Wicked Trapper

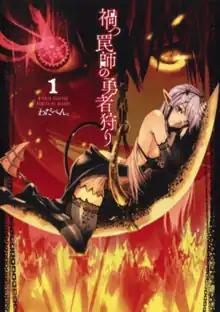
First volume cover

is a Japanese manga series written and illustrated by Wadapen. It was serialized in Shueisha's manga magazine "Ultra Jump" from November 2019 to September 2022, with its chapters collected in four volumes.